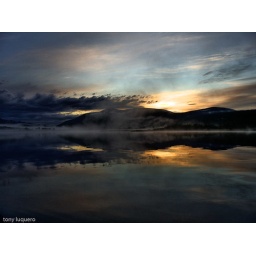
Mid Summer on the lake in front of my house in canoe with my dog